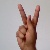
The image shows a hand gesture representing the letter 'K' in Indian Sign Language.